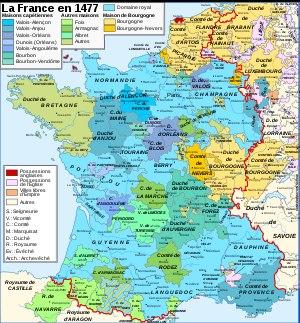
La formation territoriale de la France est le processus qui a conduit à la délimitation du territoire de la France telle qu’il existe aujourd’hui, à partir de la Francie occidentale issue du traité de Verdun.
La Bigorre est un comté historique des Pyrénées françaises et de Gascogne, territoire de la région Occitanie.
L'histoire de France commence avec les premières occupations humaines du territoire correspondant au pays actuel. Aux groupes présents depuis le Paléolithique et le Néolithique, sont venues s'ajouter, à l'Âge du bronze et à l'Âge du fer, des vagues successives de Celtes, puis au IIIᵉ siècle de peuples germains et au IXᵉ siècle de scandinaves appelés Normands.
Située sur un isthme entre la mer Méditerranée et l'océan Atlantique, s'étalant des Alpes aux Pyrénées et au Massif central ; l'Occitanie est à la fois un pays ouvert et de passage mais aussi un pays montagnard, véritable conservatoire de groupes humains et de traditions remontant parfois à des temps préhistoriques et protohistoriques pré-indo-européens. L'espace occitan a souvent été en opposition avec l'espace français, du fait d'un peuplement différent ou de conditions politiques contraires. Sans avoir jamais bénéficié d'aucune structure d'État souverain, ce pays présente des caractéristiques sociales propres donnant une orientation particulière aux mouvements historiques qui le traversent. Son histoire est celle d’une frange septentrionale de l’Europe du Sud qui au fur et à mesure du renforcement de l'État français s'est trouvée liée à un centre d’Europe du Nord.
Cet article détaille l'histoire du département de la Drôme.
Le duché de Bourgogne est une ancienne principauté féodale du royaume de France entre les IXᵉ et XVᵉ siècles, avec pour capitale Dijon.
En France, le domaine royal désigne l'ensemble des terres, des biens et des droits relevant directement du pouvoir du roi au sein du royaume de France.